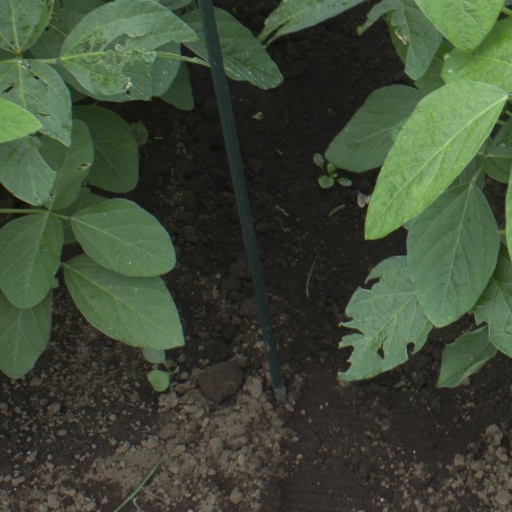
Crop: soybean